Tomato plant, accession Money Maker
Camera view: bottom (45 deg); turntable rotation: 150 degrees
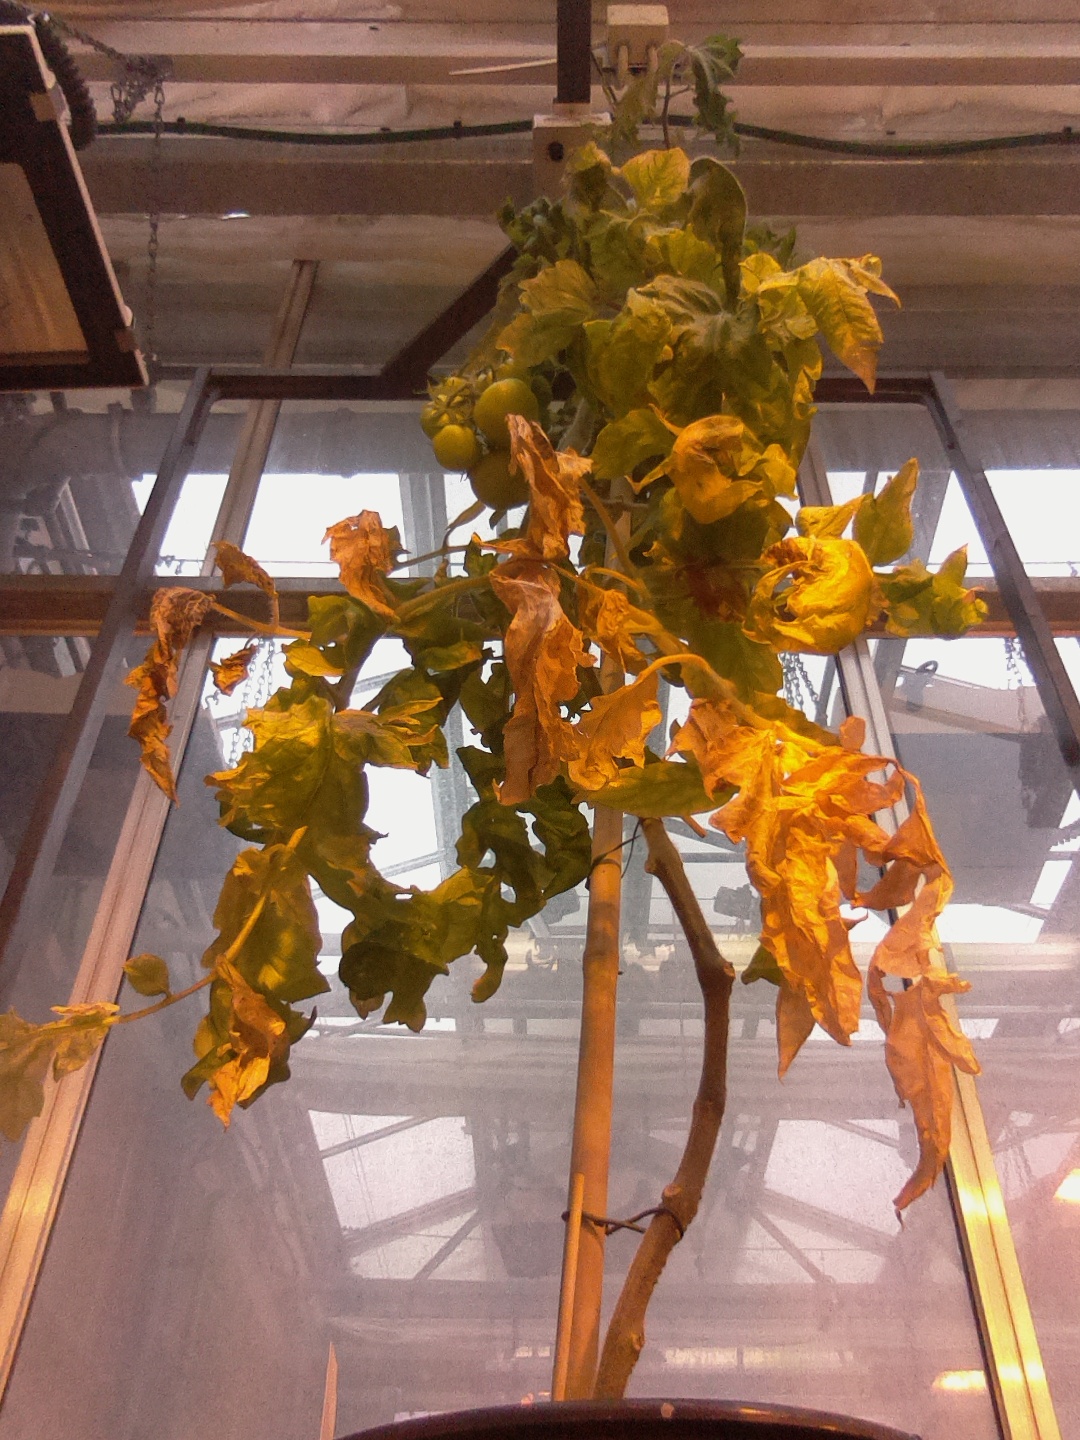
BBCH growth stage 78: 80% -90% of final fruit size